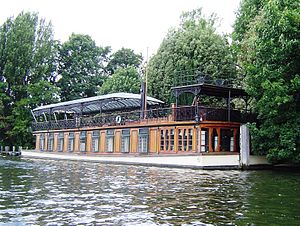
The Division Bell / Spor
Astoria
The Division Bell er det fjortende og næstsidste studiealbum af den engelske progressive rock gruppe Pink Floyd. Det blev udgivet i Storbritannien af EMI Records i marts 1994, og kort efter af Columbia Records i USA.